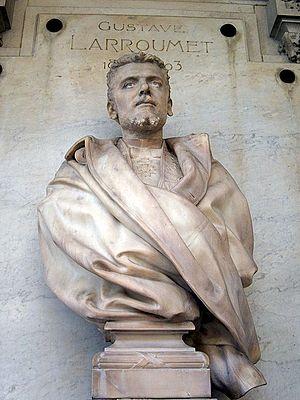
Gustave Larroumet (1852-1903) par Paul Roussel (1867-1928). Buste en marbre blanc ornant la façade droite de la Comédie-Française dans la galerie du Théâtre-Français au Palais-Royal, Paris 1er.
Louis Barthélemy Gustave Paul Larroumet, né à Gourdon le 22 septembre 1852 et mort à Paris le 25 août 1903 et inhumé à Villecresnes, est un historien d'art, écrivain et haut fonctionnaire français.
Hippolyte Paul René Roussel né à Paris le 23 octobre 1867 et mort dans le 16ᵉ arrondissement de la même ville le 1ᵉʳ janvier 1928 est un sculpteur français, lauréat du prix de Rome en 1895.